Marengo campaign

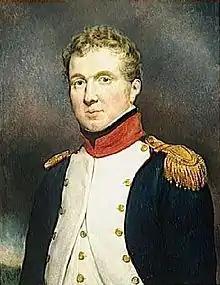
Claude Victor

On the evening of 3 June, Lannes' vanguard charged into Pavia, capturing 2,000 hospitalized Austrian soldiers and many military supplies. Bonaparte ordered Lannes to cross to the south bank of the Po and seize the Stradella defile. At the same time, he ordered Murat and Boudet to cross the Po at Piacenza. After concentrating his army at Alessandria, Melas planned to move east to Piacenza, then strike north. He ordered FML Andreas O'Reilly von Ballinlough to move his 3,000-man division east through the Stradella defile to secure the city of Piacenza which was a supply base. Melas also sent his reserve artillery and an additional brigade from Ott's command. After failing to cross at Piacenza on 5 June, Murat and Boudet crossed the Po downstream and entered the city the following day. While marching toward Piacenza on 6 June, O'Reilly found that Lannes crossed the river behind him. After a confused series of actions, O'Reilly saved the reserve artillery convoy, but had to withdraw to the west.